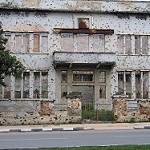
Scene: Outdoor